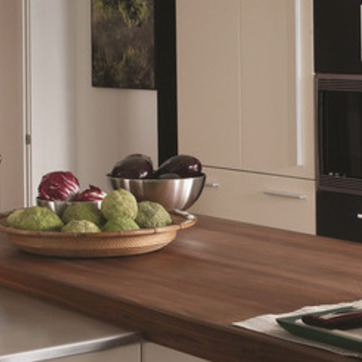
Material: metal